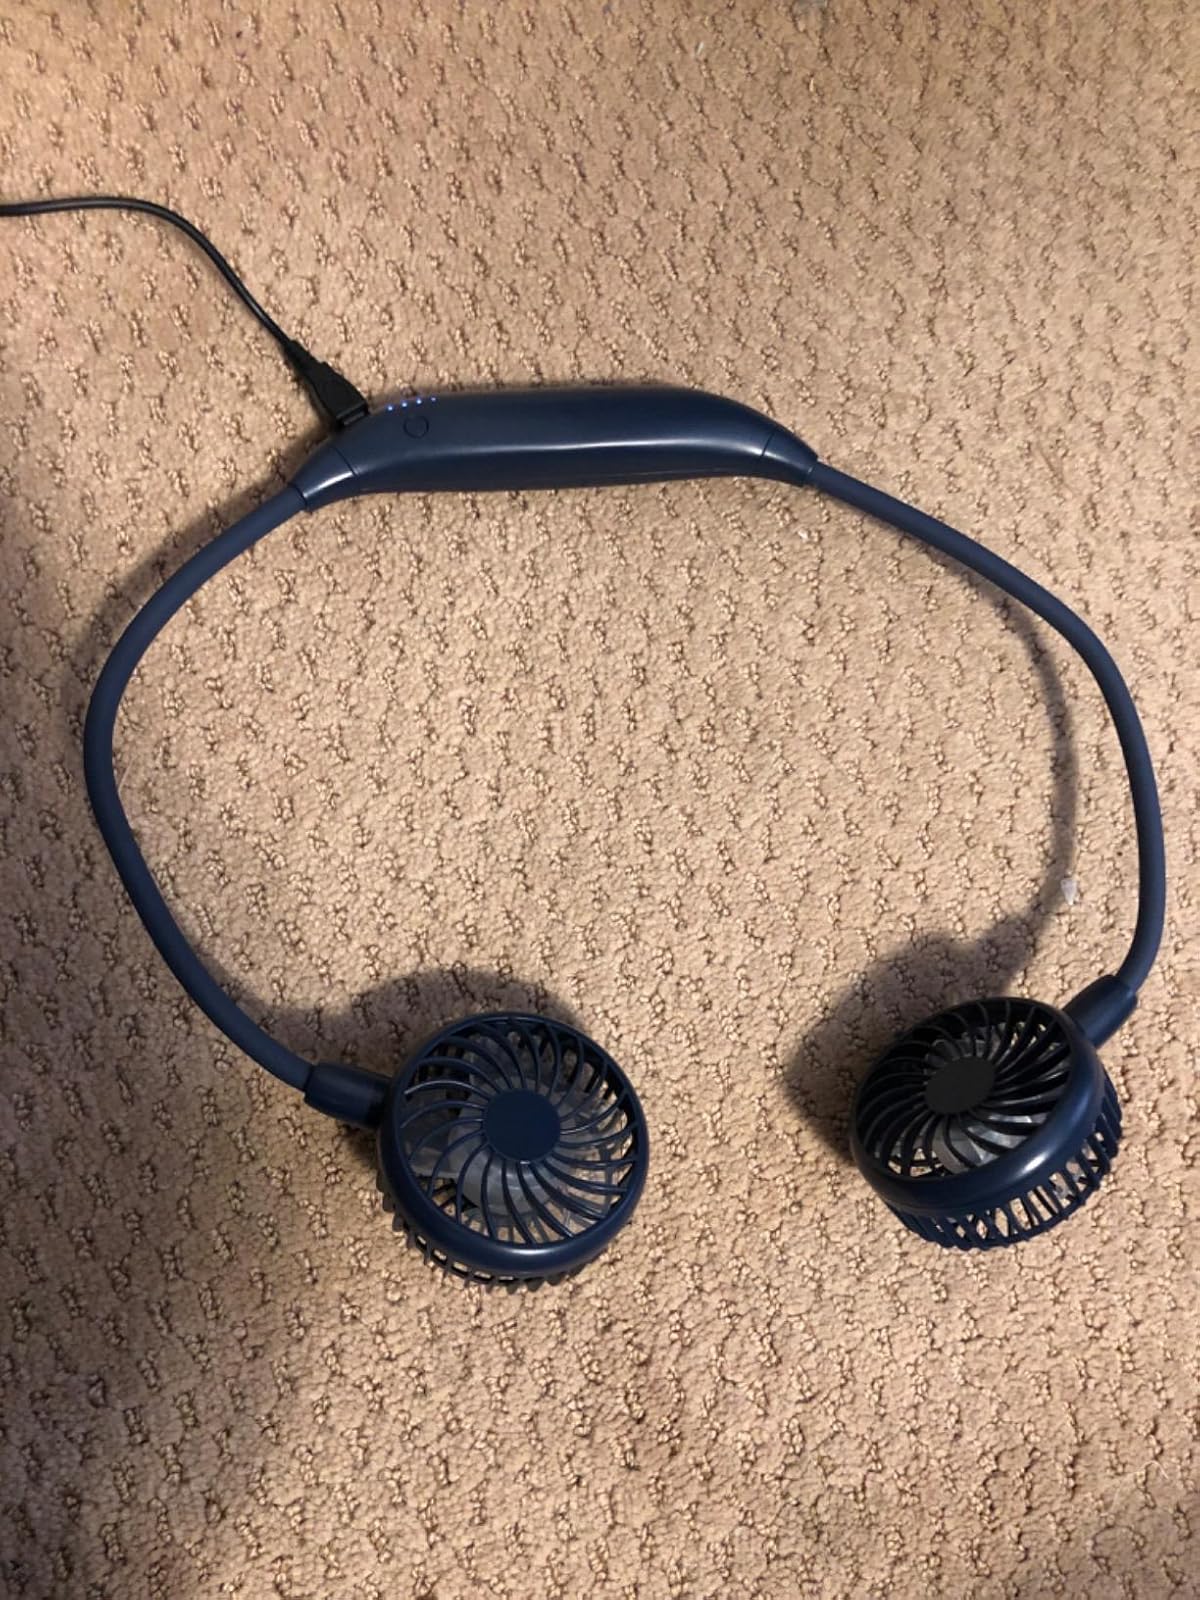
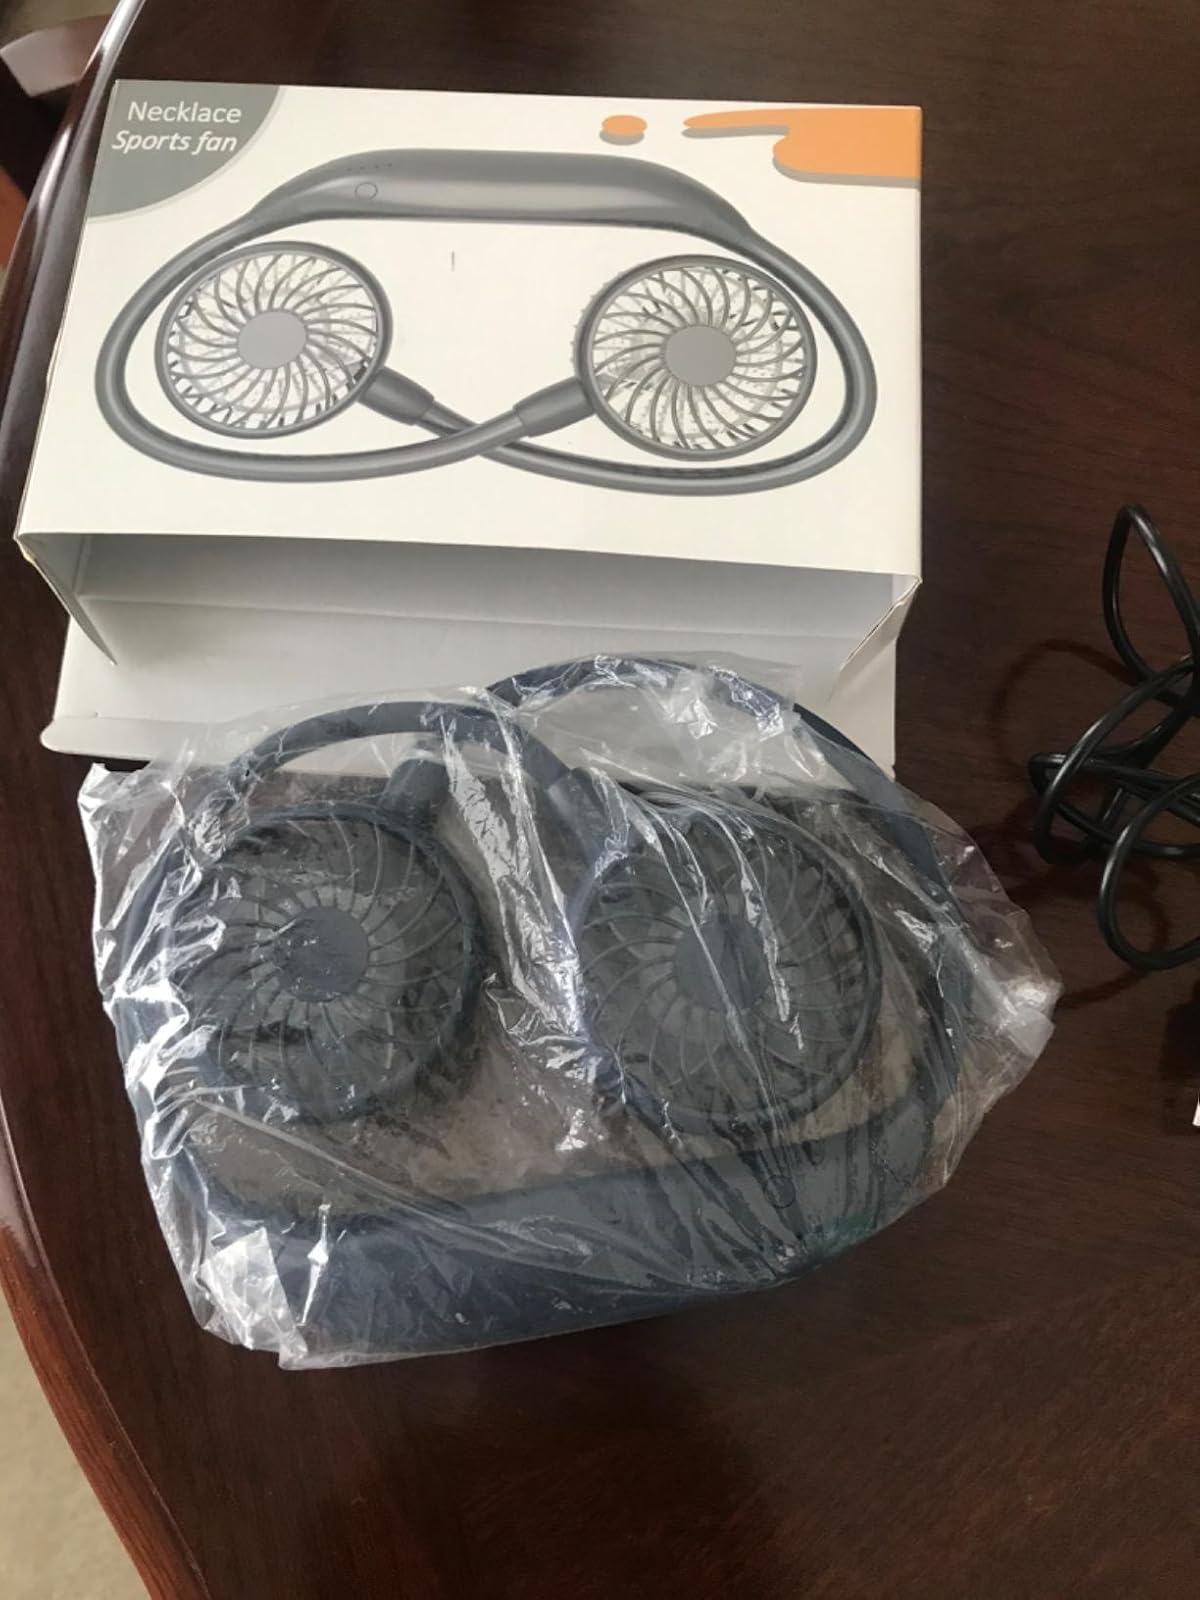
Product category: fan
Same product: yes